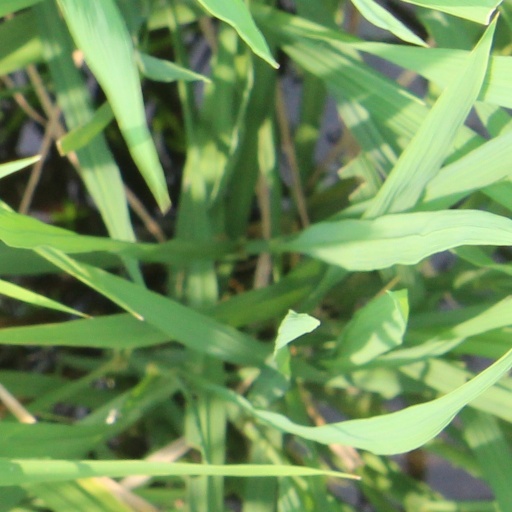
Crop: rice